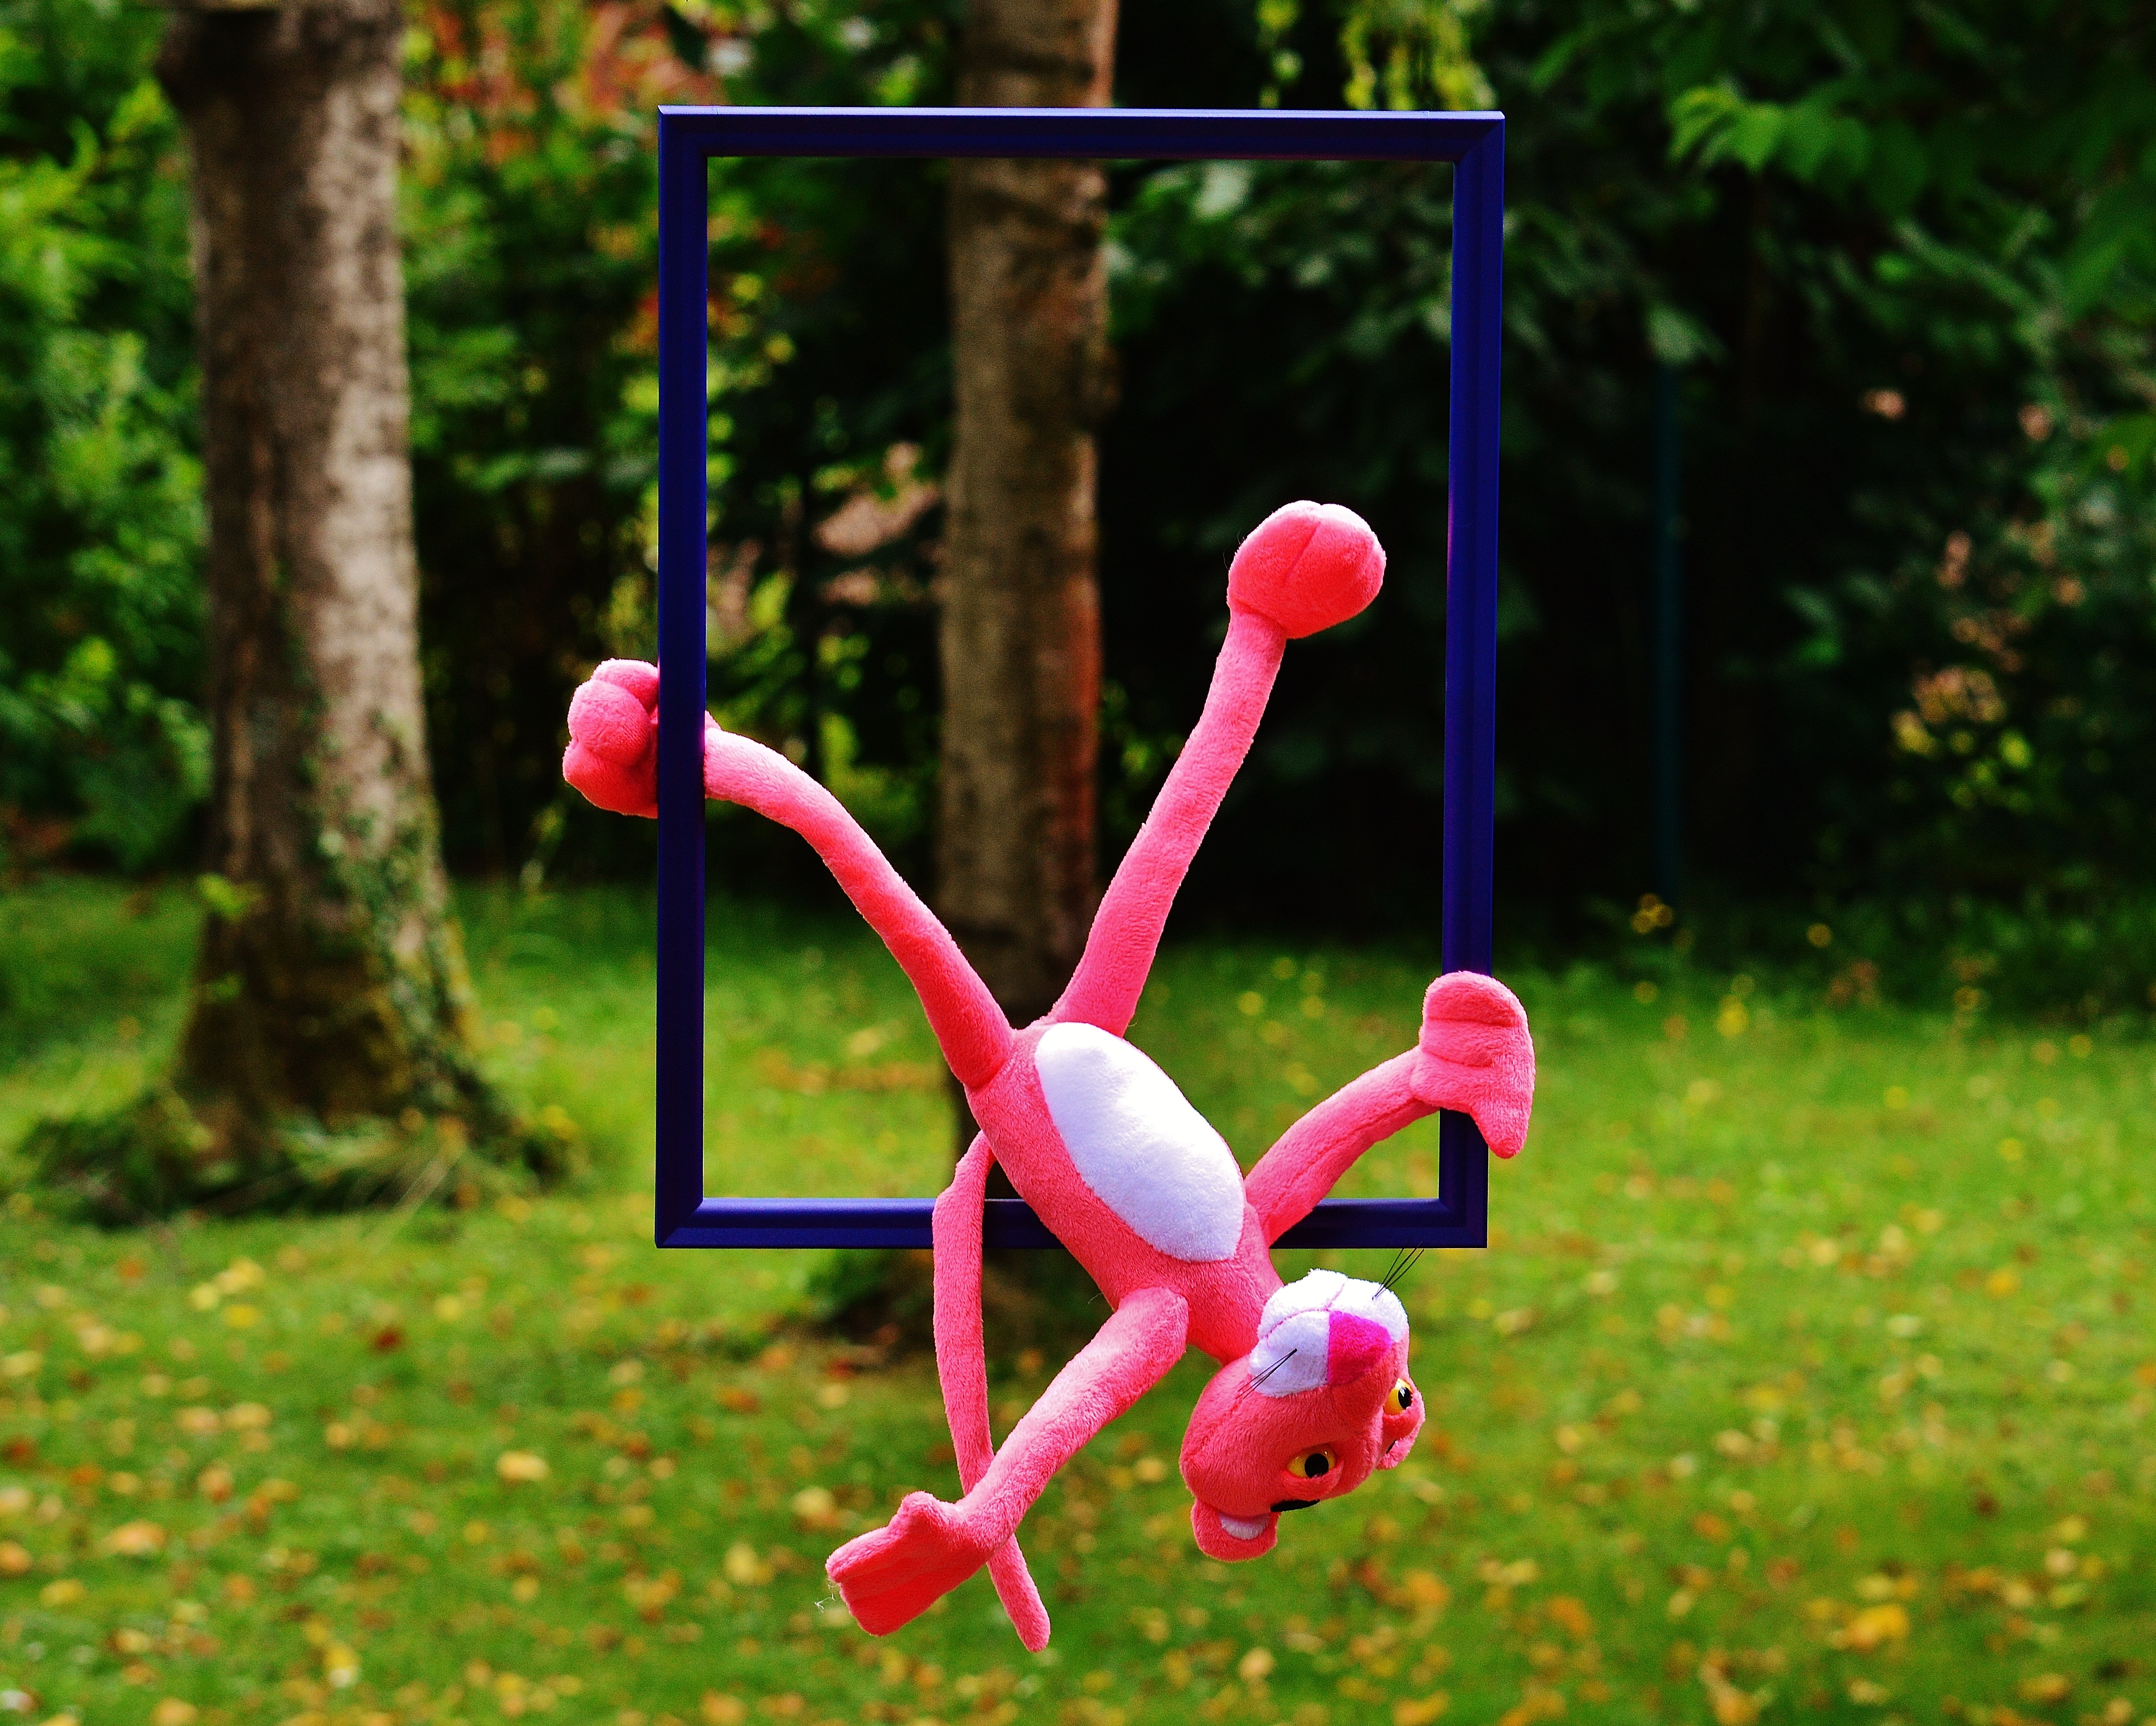
play, sweet, animal, cute, fig, children, fun, playground, toys, funny, picture frame, plush, stuffed animal, unusual, water bird, the pink panther, anders, out of the ordinary, untypical, paulchen panthers, outdoor play equipment